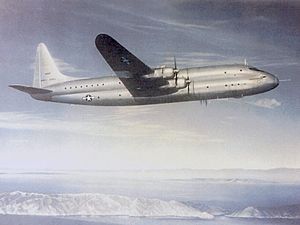
Lockheed R6V Constitution
Den først XR6O-1 Constitution under flyvning
Lockheed R6V Constitution var et stort propeldrevent transportfly i to dæk, der blev udviklet i 1940'erne af flyproducenten Lockheed med henblik på langdistanceflyvninger med tung last. Flyet blev udviklet til U.S. Navy og Pan American World Airways. Indtil 1950 var flytypen benævnt R6O. Der blev kun bygget to af disse fly, der begge var prototyper. Selvom begge disse fly indgik i tjeneste i den amerikanske flåde, viste det sig, at designet af flyet ikke var optimalt, idet det ikke havde tilstrækkelig motorkraft, ligesom det på daværnde tidspunkt var for stort til kommerciel luftfart.